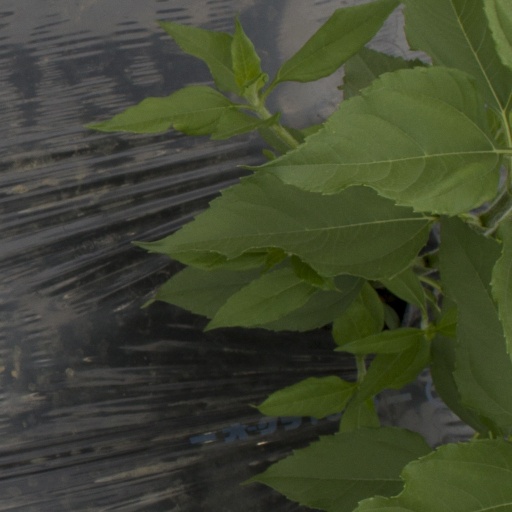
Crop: Jerusalem artichoke